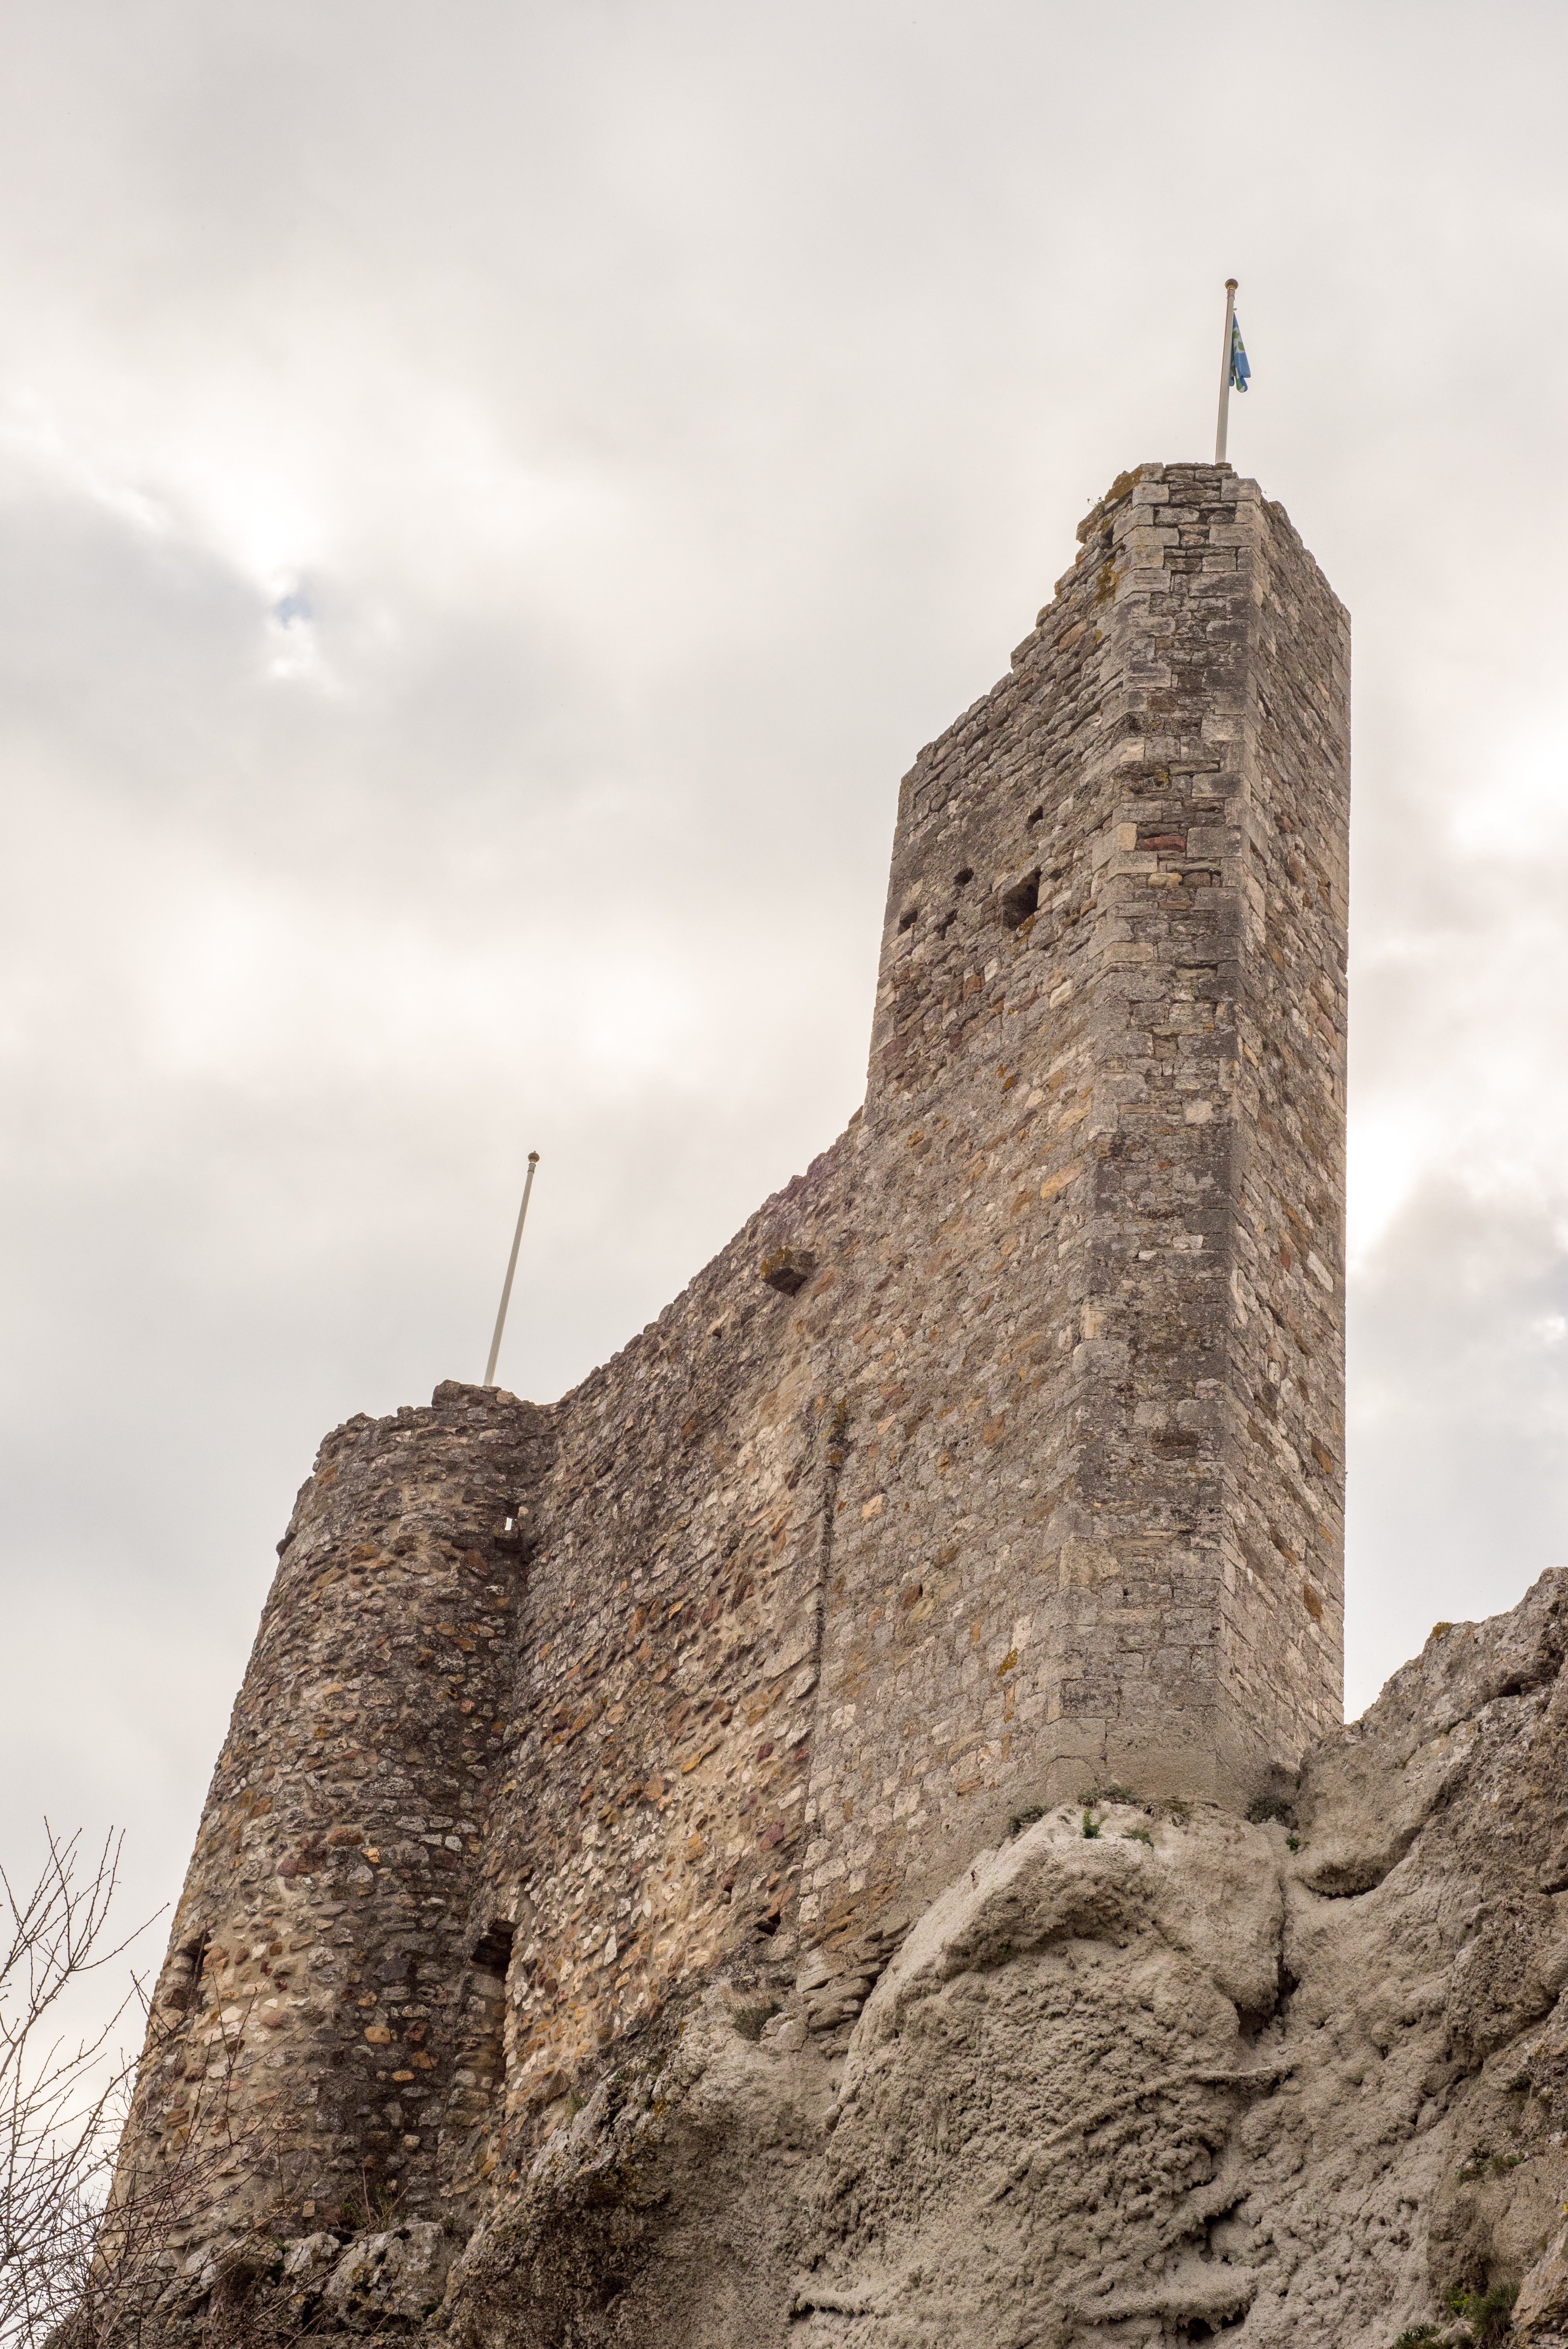
landscape, rock, building, chateau, wall, stone, france, tower, castle, fortification, ruin, place of worship, temple, ruins, middle ages, burgruine, knight's castle, fortresses, ancient history